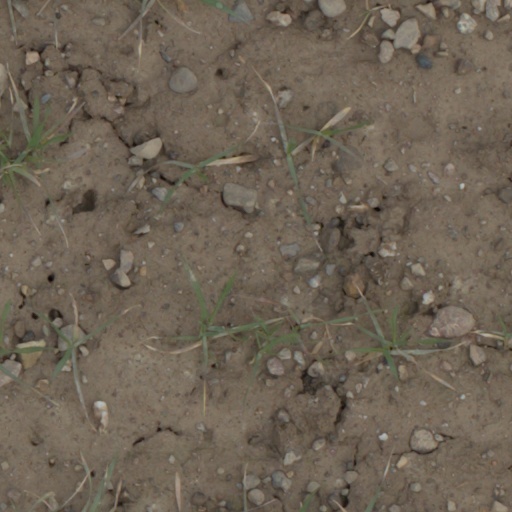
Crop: wheat